Hôtel Dumay

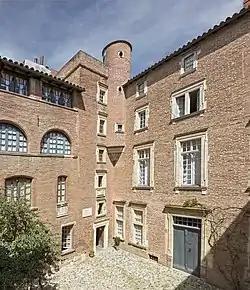
Facade in the courtyard, 2018

The Hôtel Dumay, a historic building in Toulouse, France, is a Renaissance "hôtel particulier" ("palace") of the 16th century. It has been listed as an official historical monument by the French Ministry of Culture since June 21, 1950.